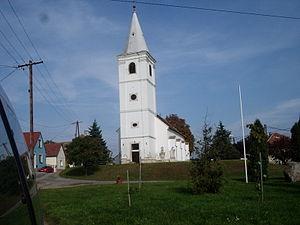
Harka est un village et une commune du comitat de Győr-Moson-Sopron en Hongrie. Il s'est appelé Magyarfalva entre 1947 et 1990.